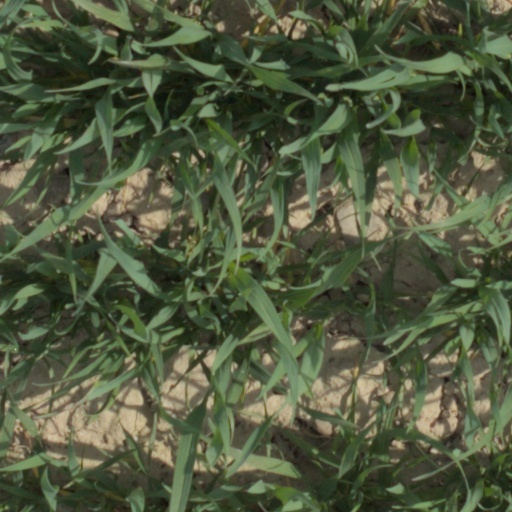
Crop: wheat